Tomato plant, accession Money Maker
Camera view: horizontal (90 deg, fisheye); turntable rotation: 0 degrees
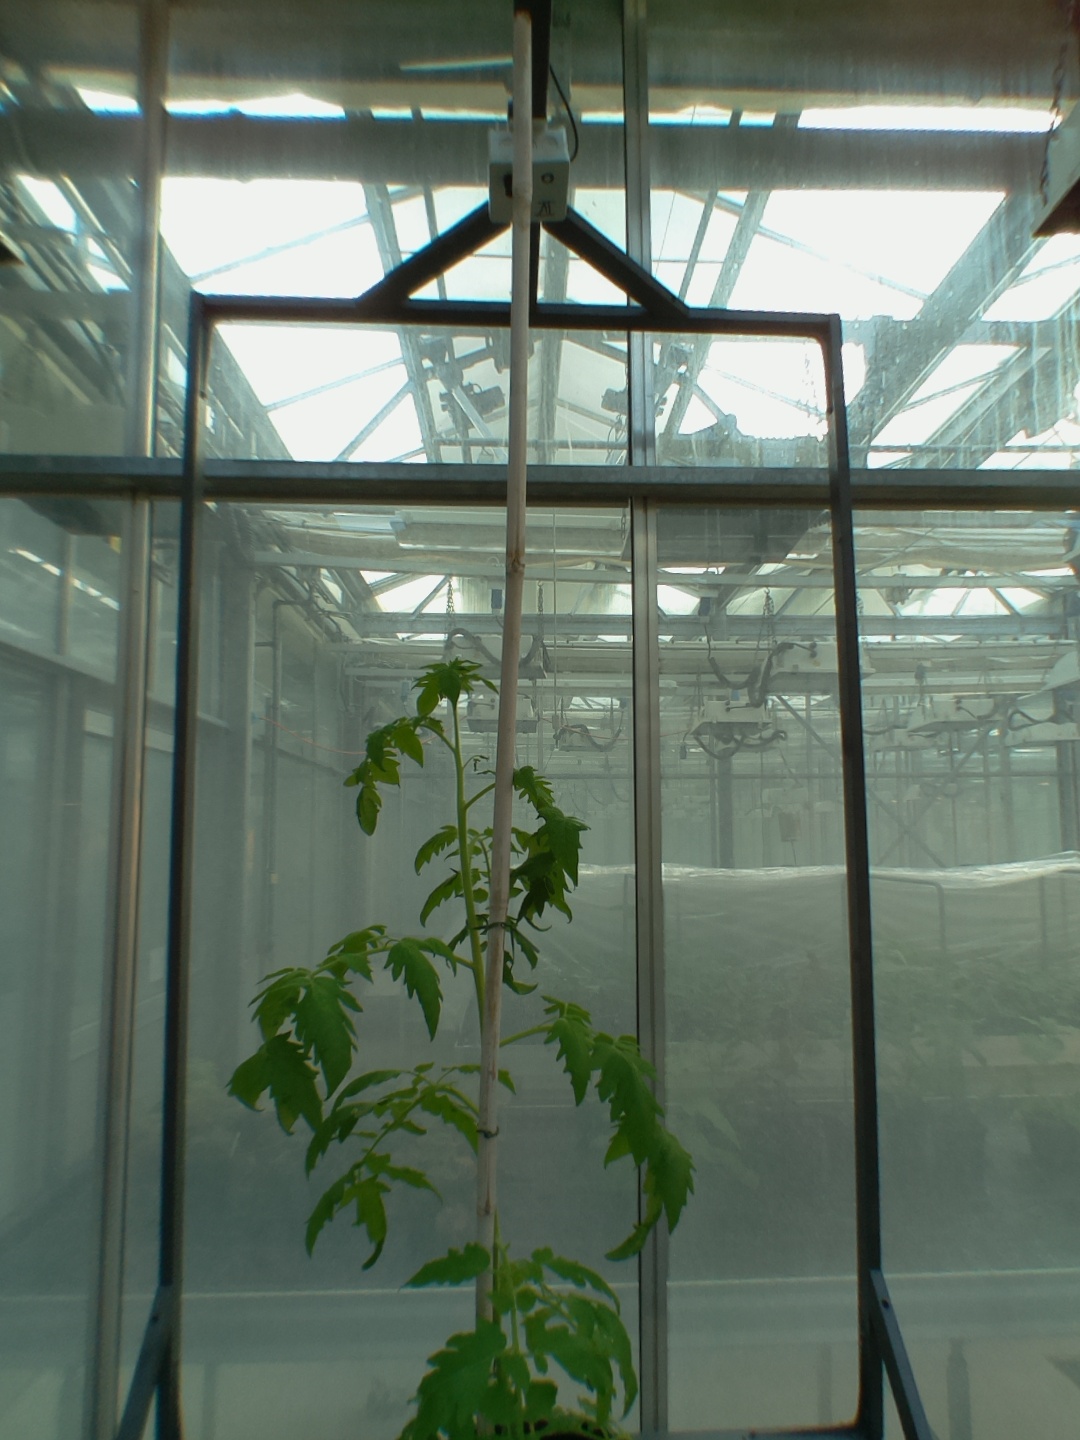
BBCH growth stage 53: 3 inflorescences visible